Binibining Pilipinas 2016

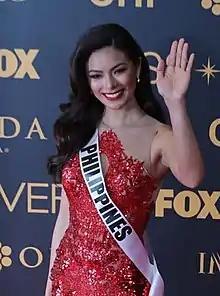
Maxine Medina

Binibining Pilipinas 2016 was the 53rd edition of the Binibining Pilipinas pageant, held at the Smart Araneta Coliseum in Quezon City, Metro Manila, Philippines, on April 17, 2016.